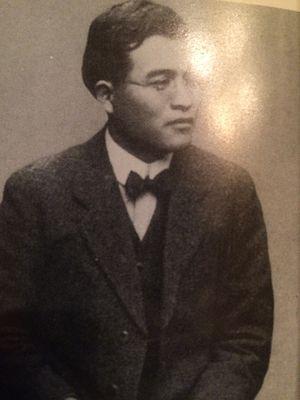
Chikashi Koizumi; 26 septembre 1886 - 11 août 1927, est un poète japonais.